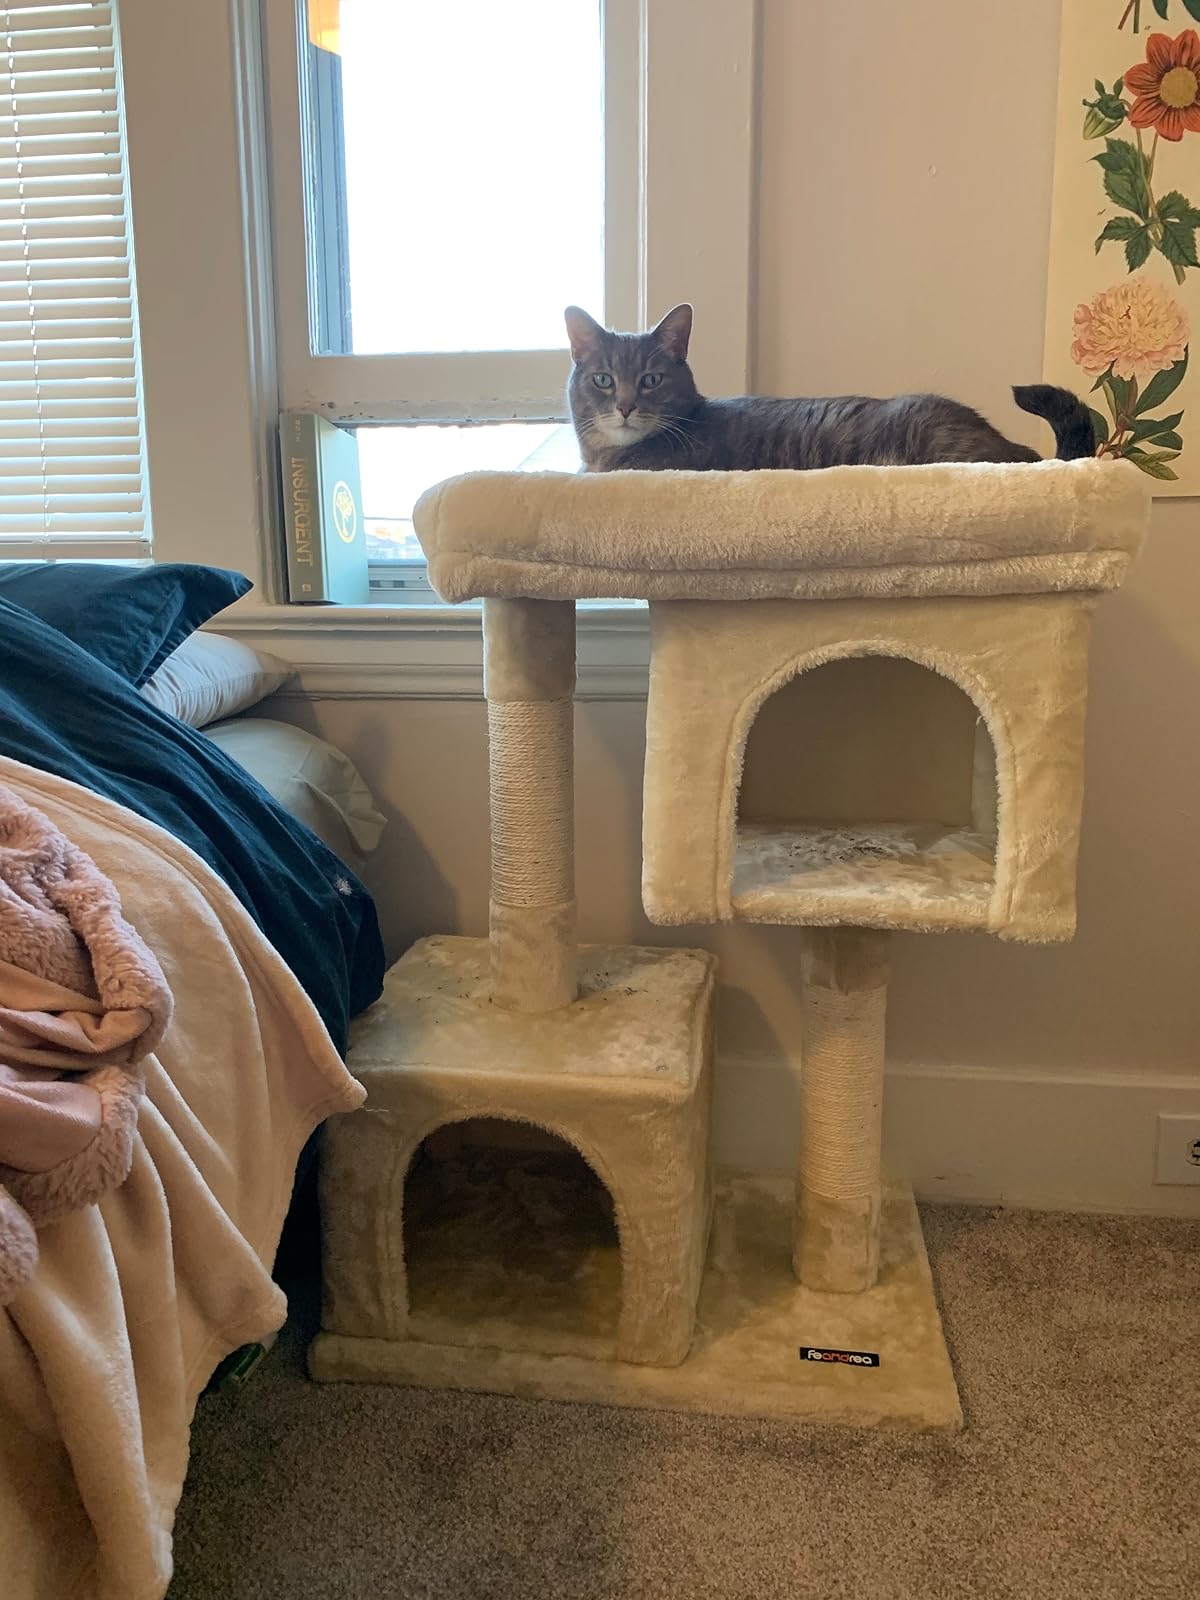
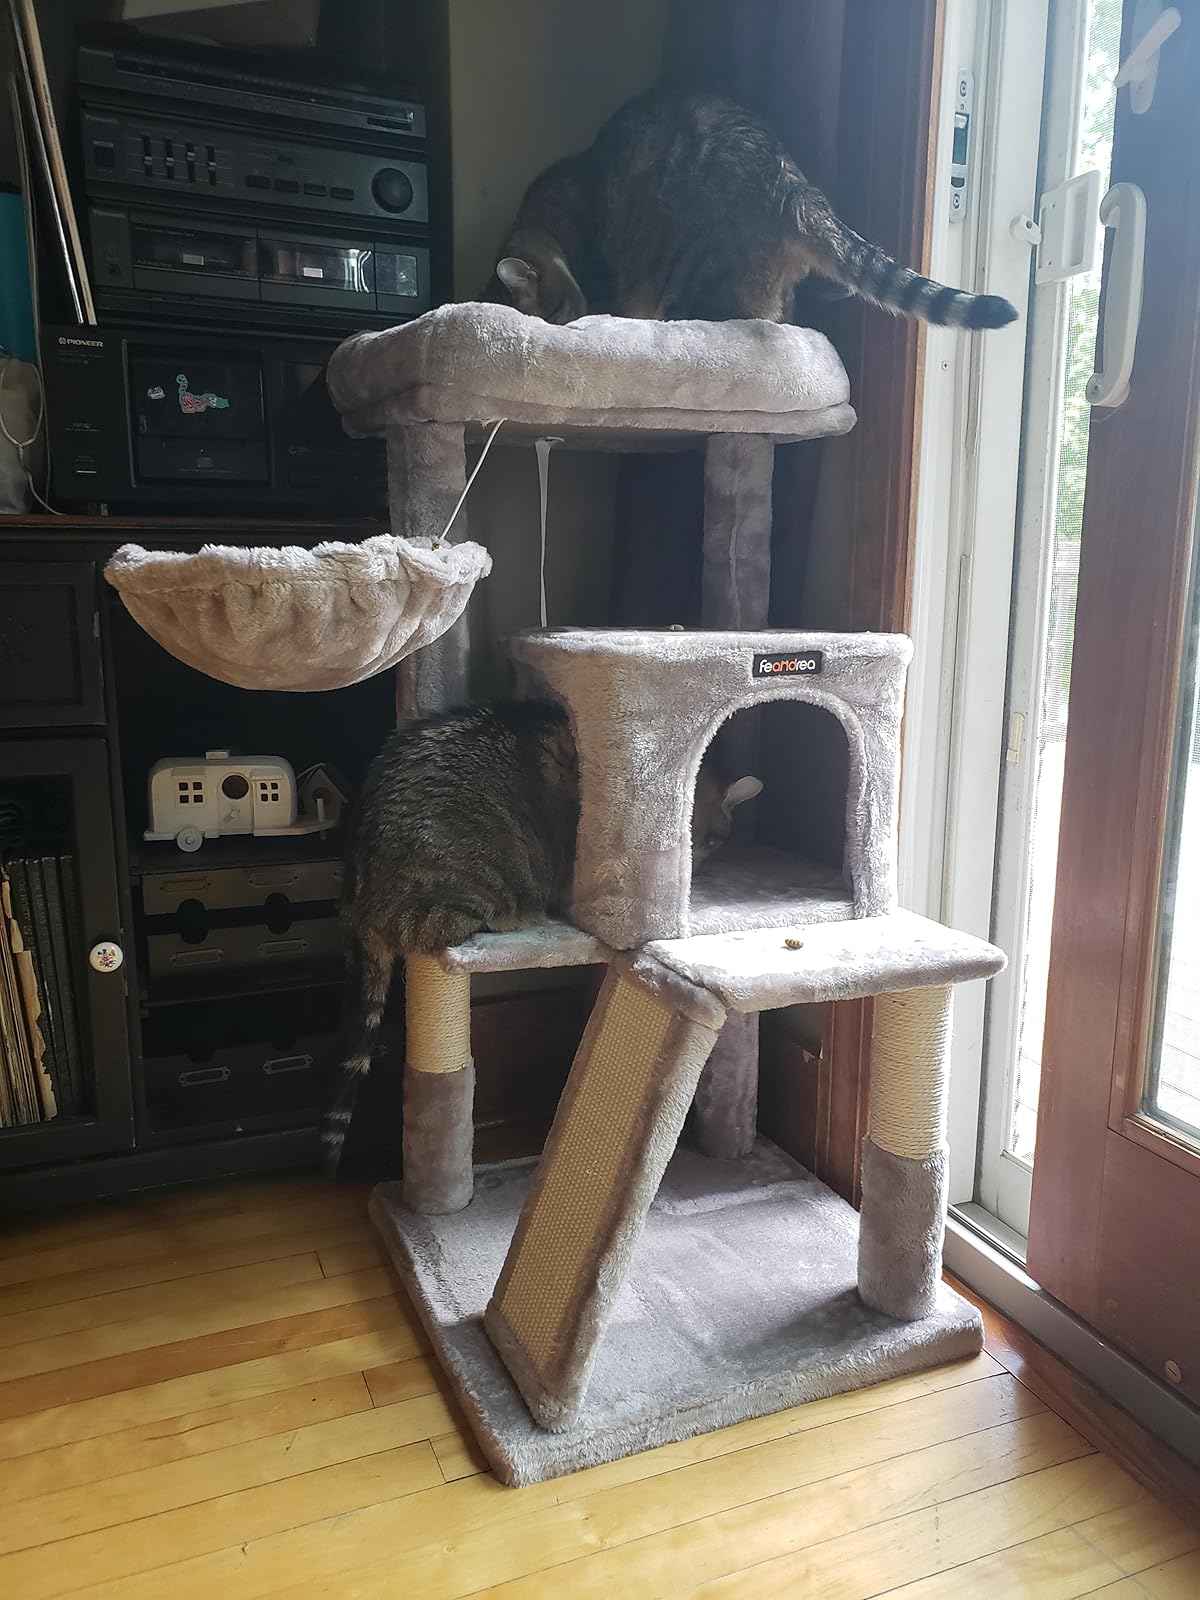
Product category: items_cat tree
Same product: no